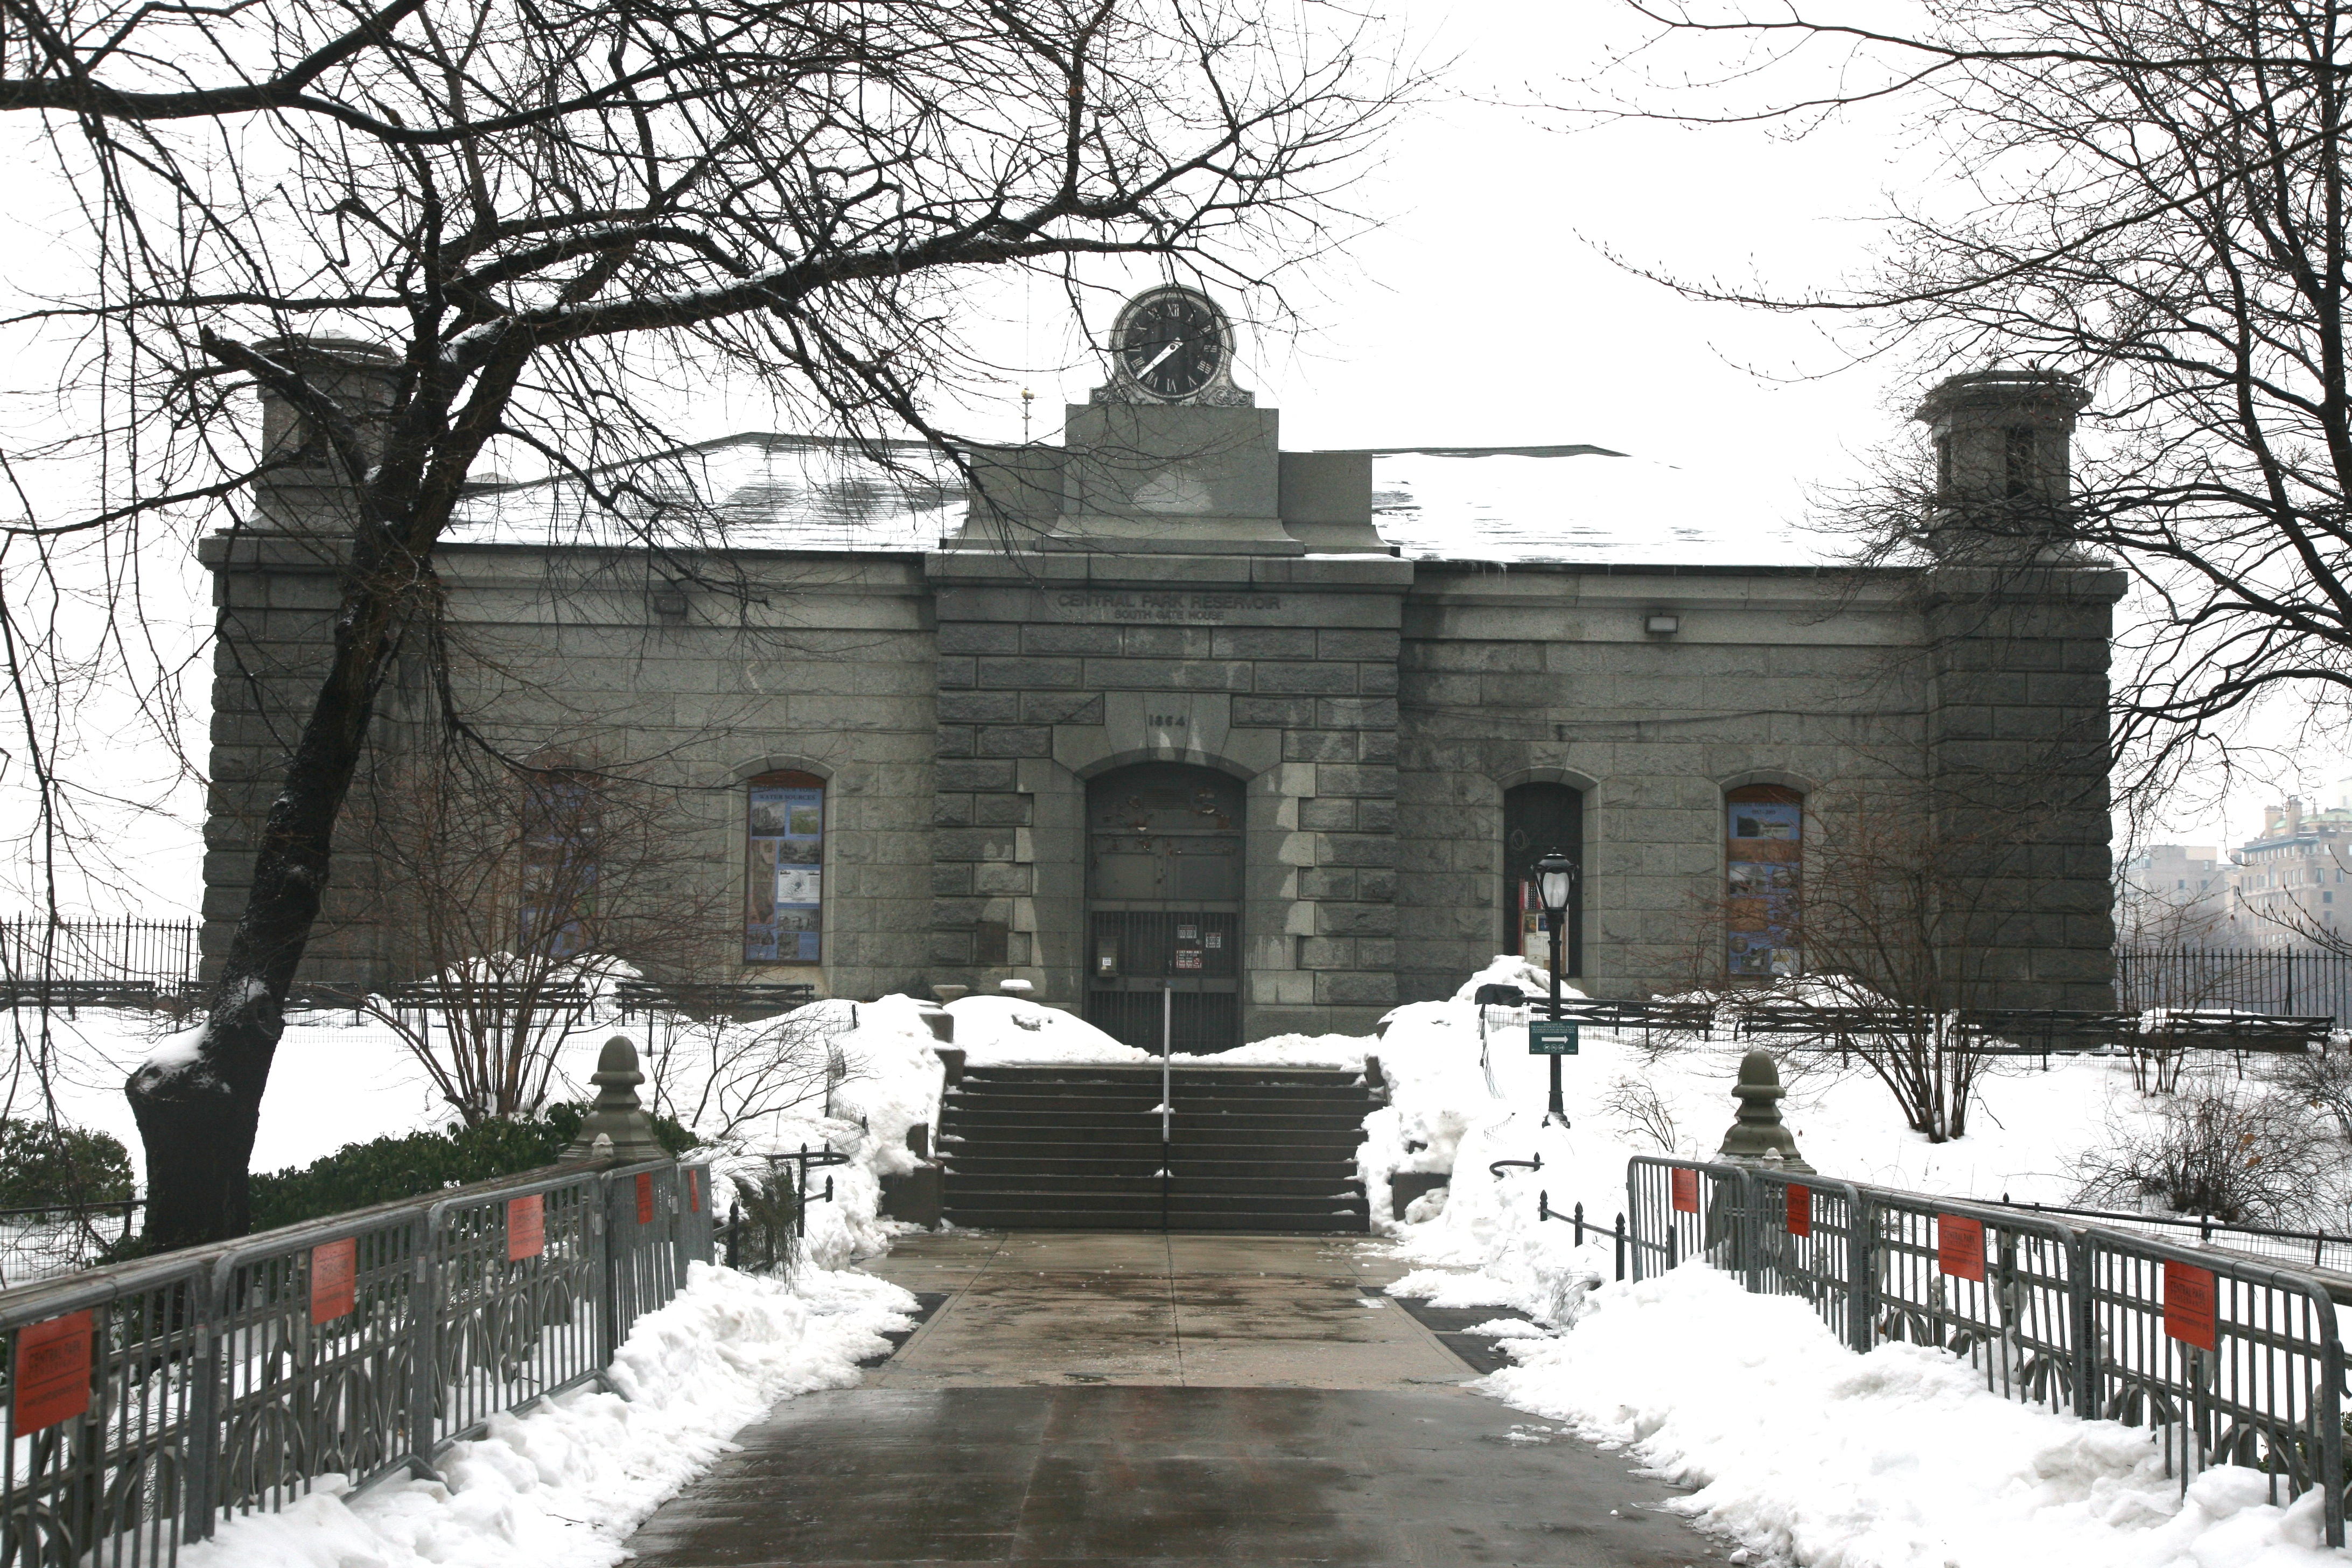
snow, winter, nyc, park, weather, season, hiver, neige, newyork, newyorkcity, ny, centralpark, 5d, canon5d